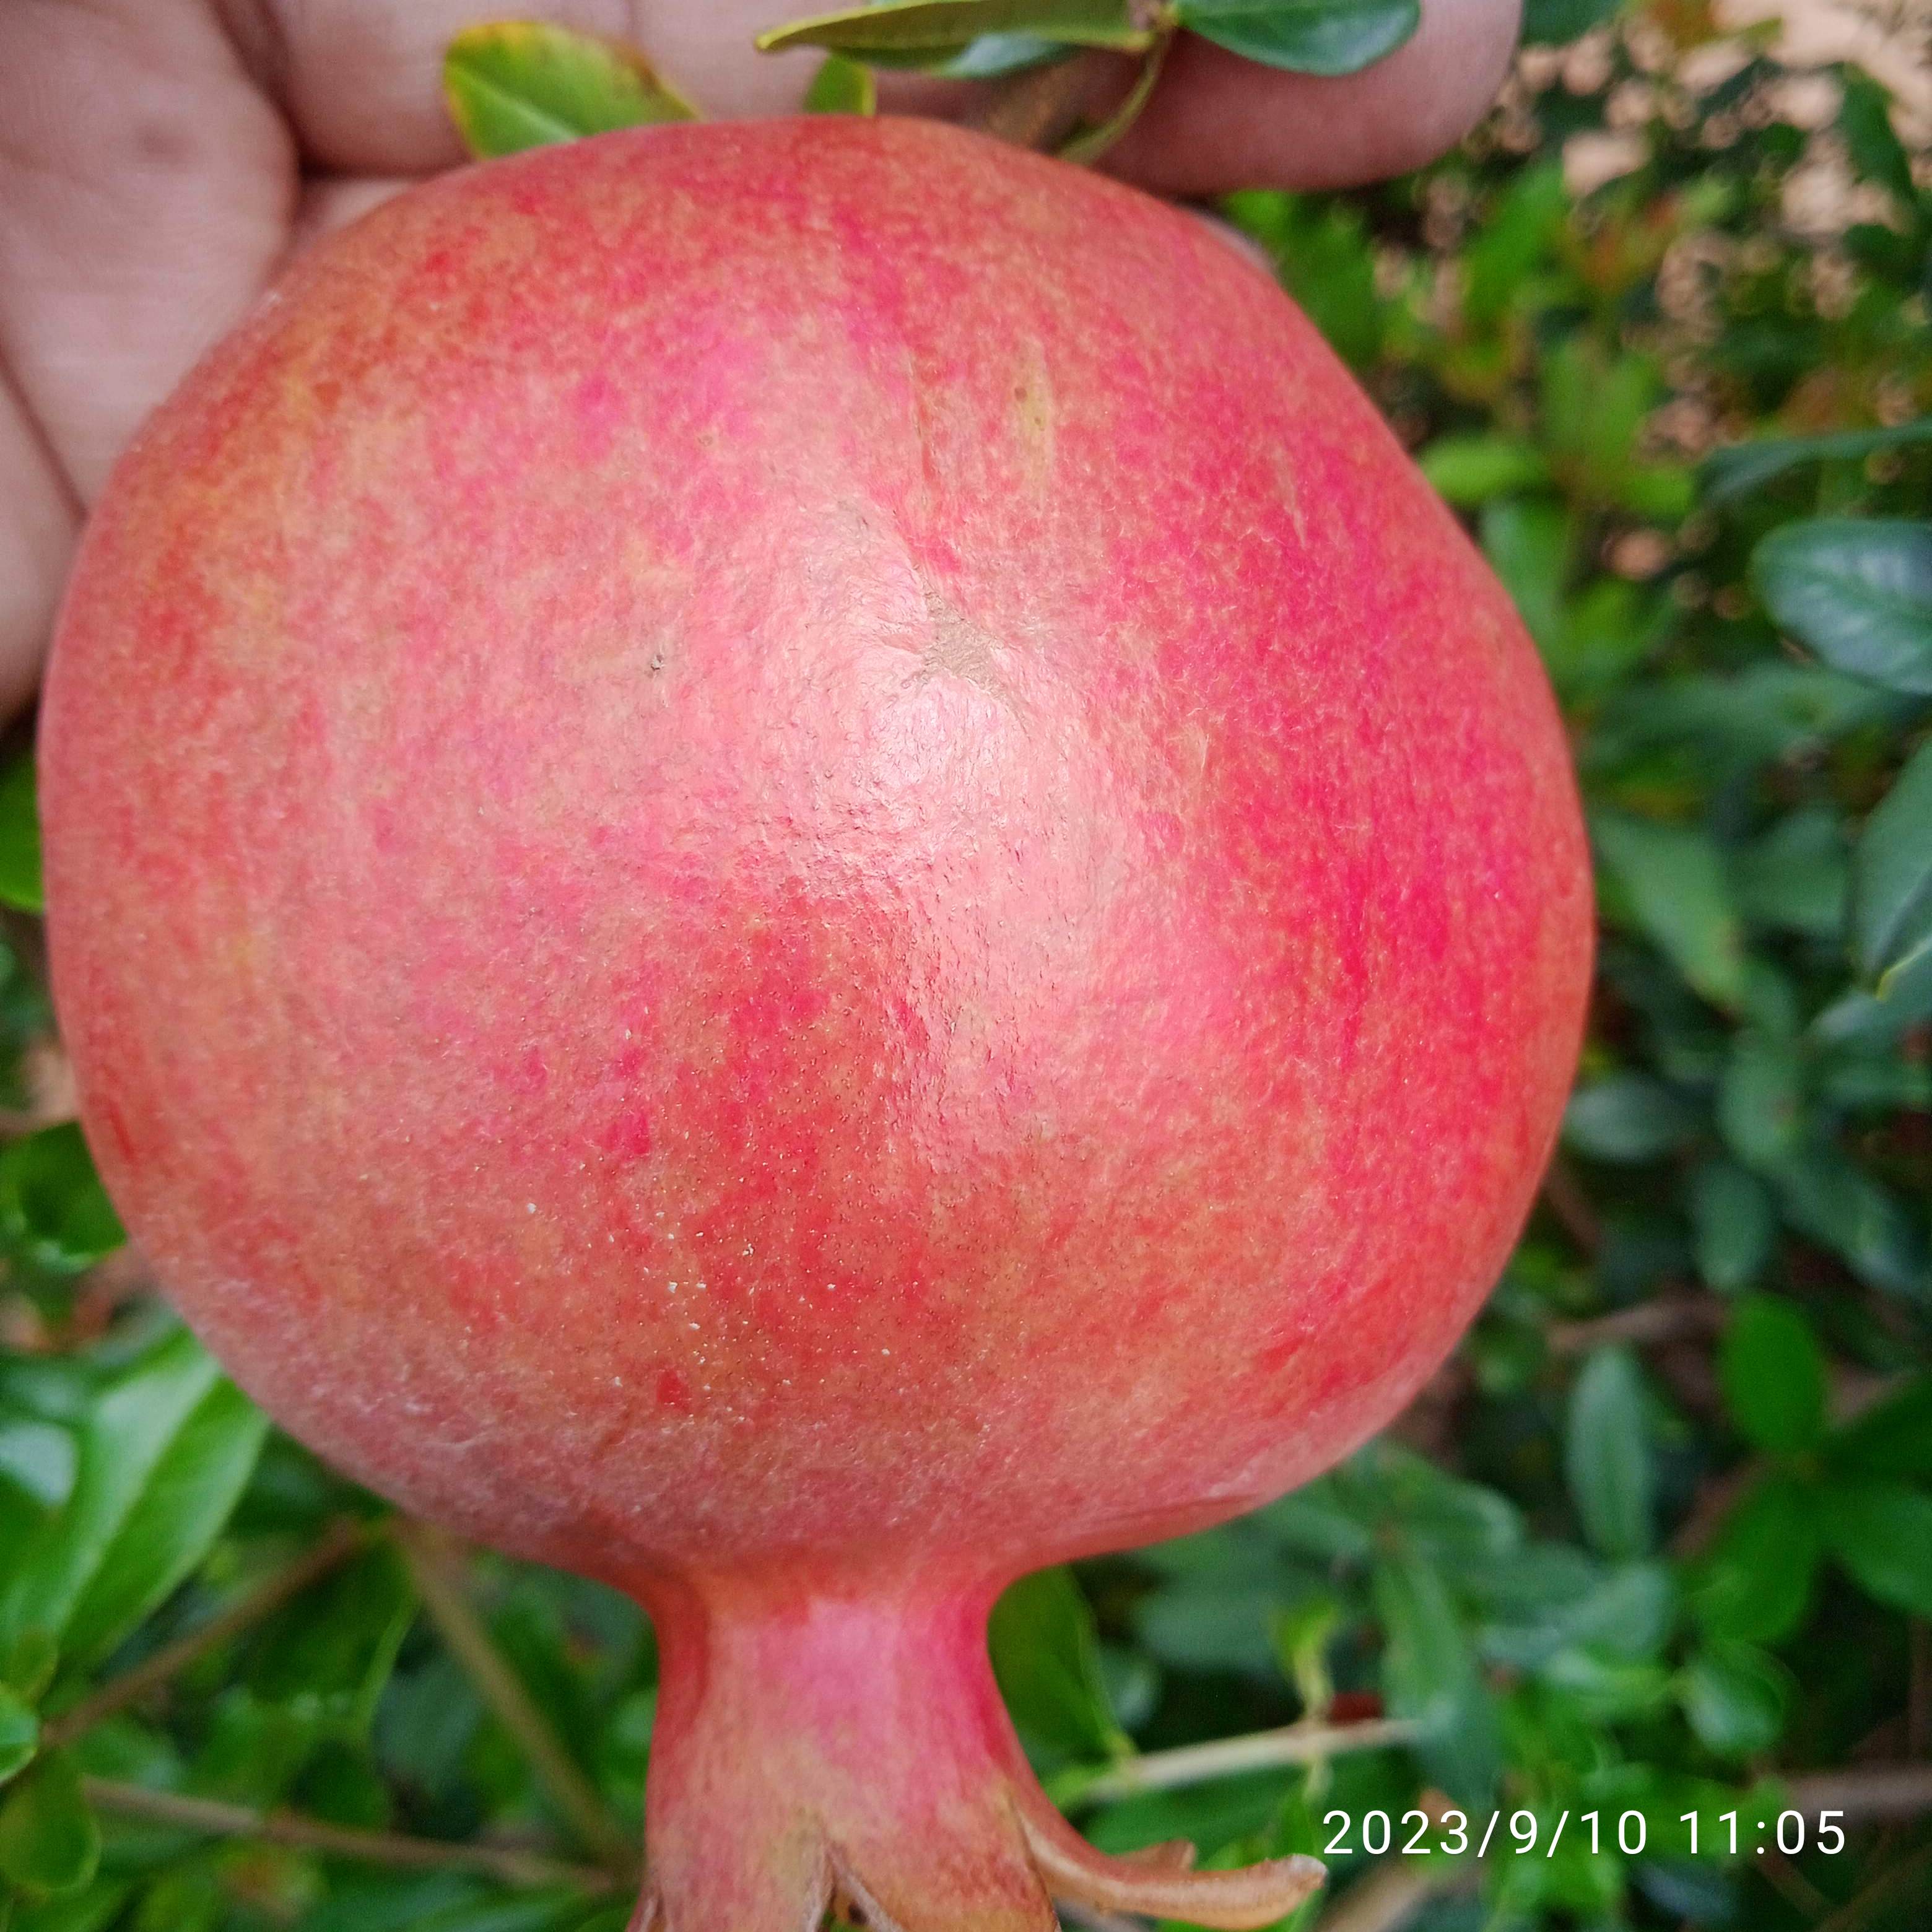
Label: Healthy